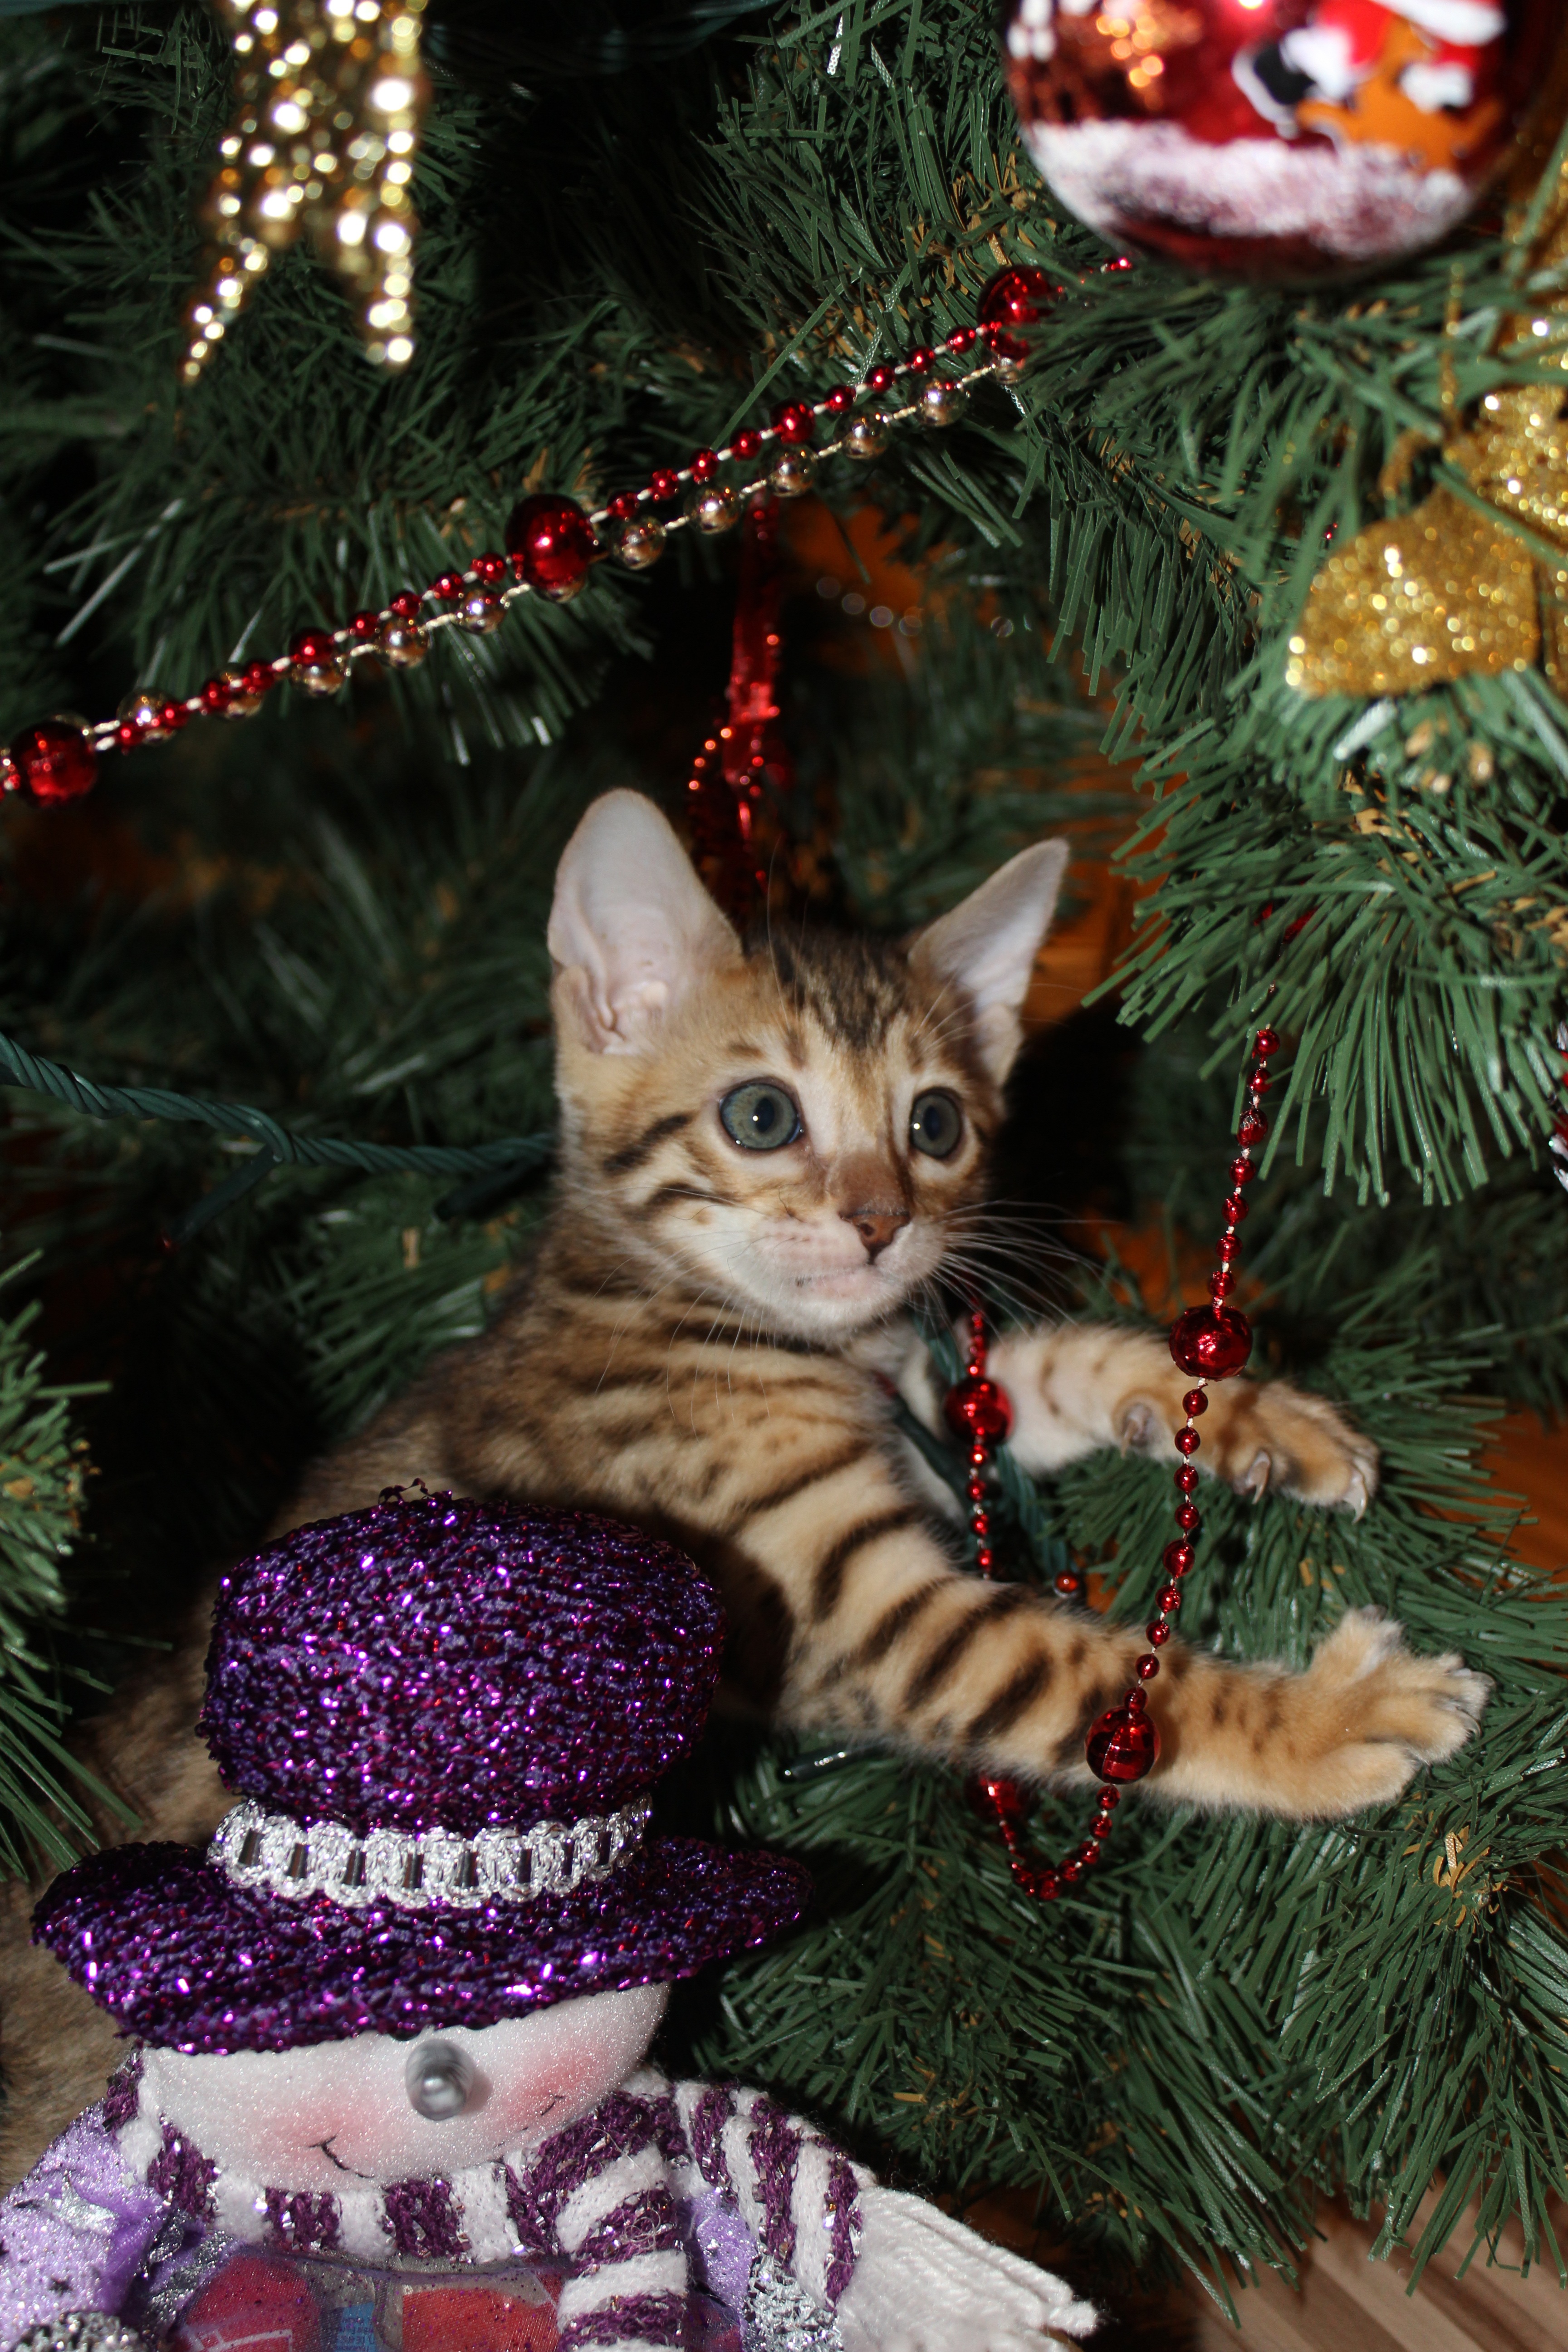
tree, branch, winter, flower, evening, gift, kitten, cat, holiday, christmas, decor, christmas tree, jewelry, ornament, christmas decoration, design, joy, beautiful, christmas decorations, new year's eve, bengal, christmas tree toy, congratulation, bengal kitten, woody plant, small to medium sized cats, cat like mammal, kitten in a tree